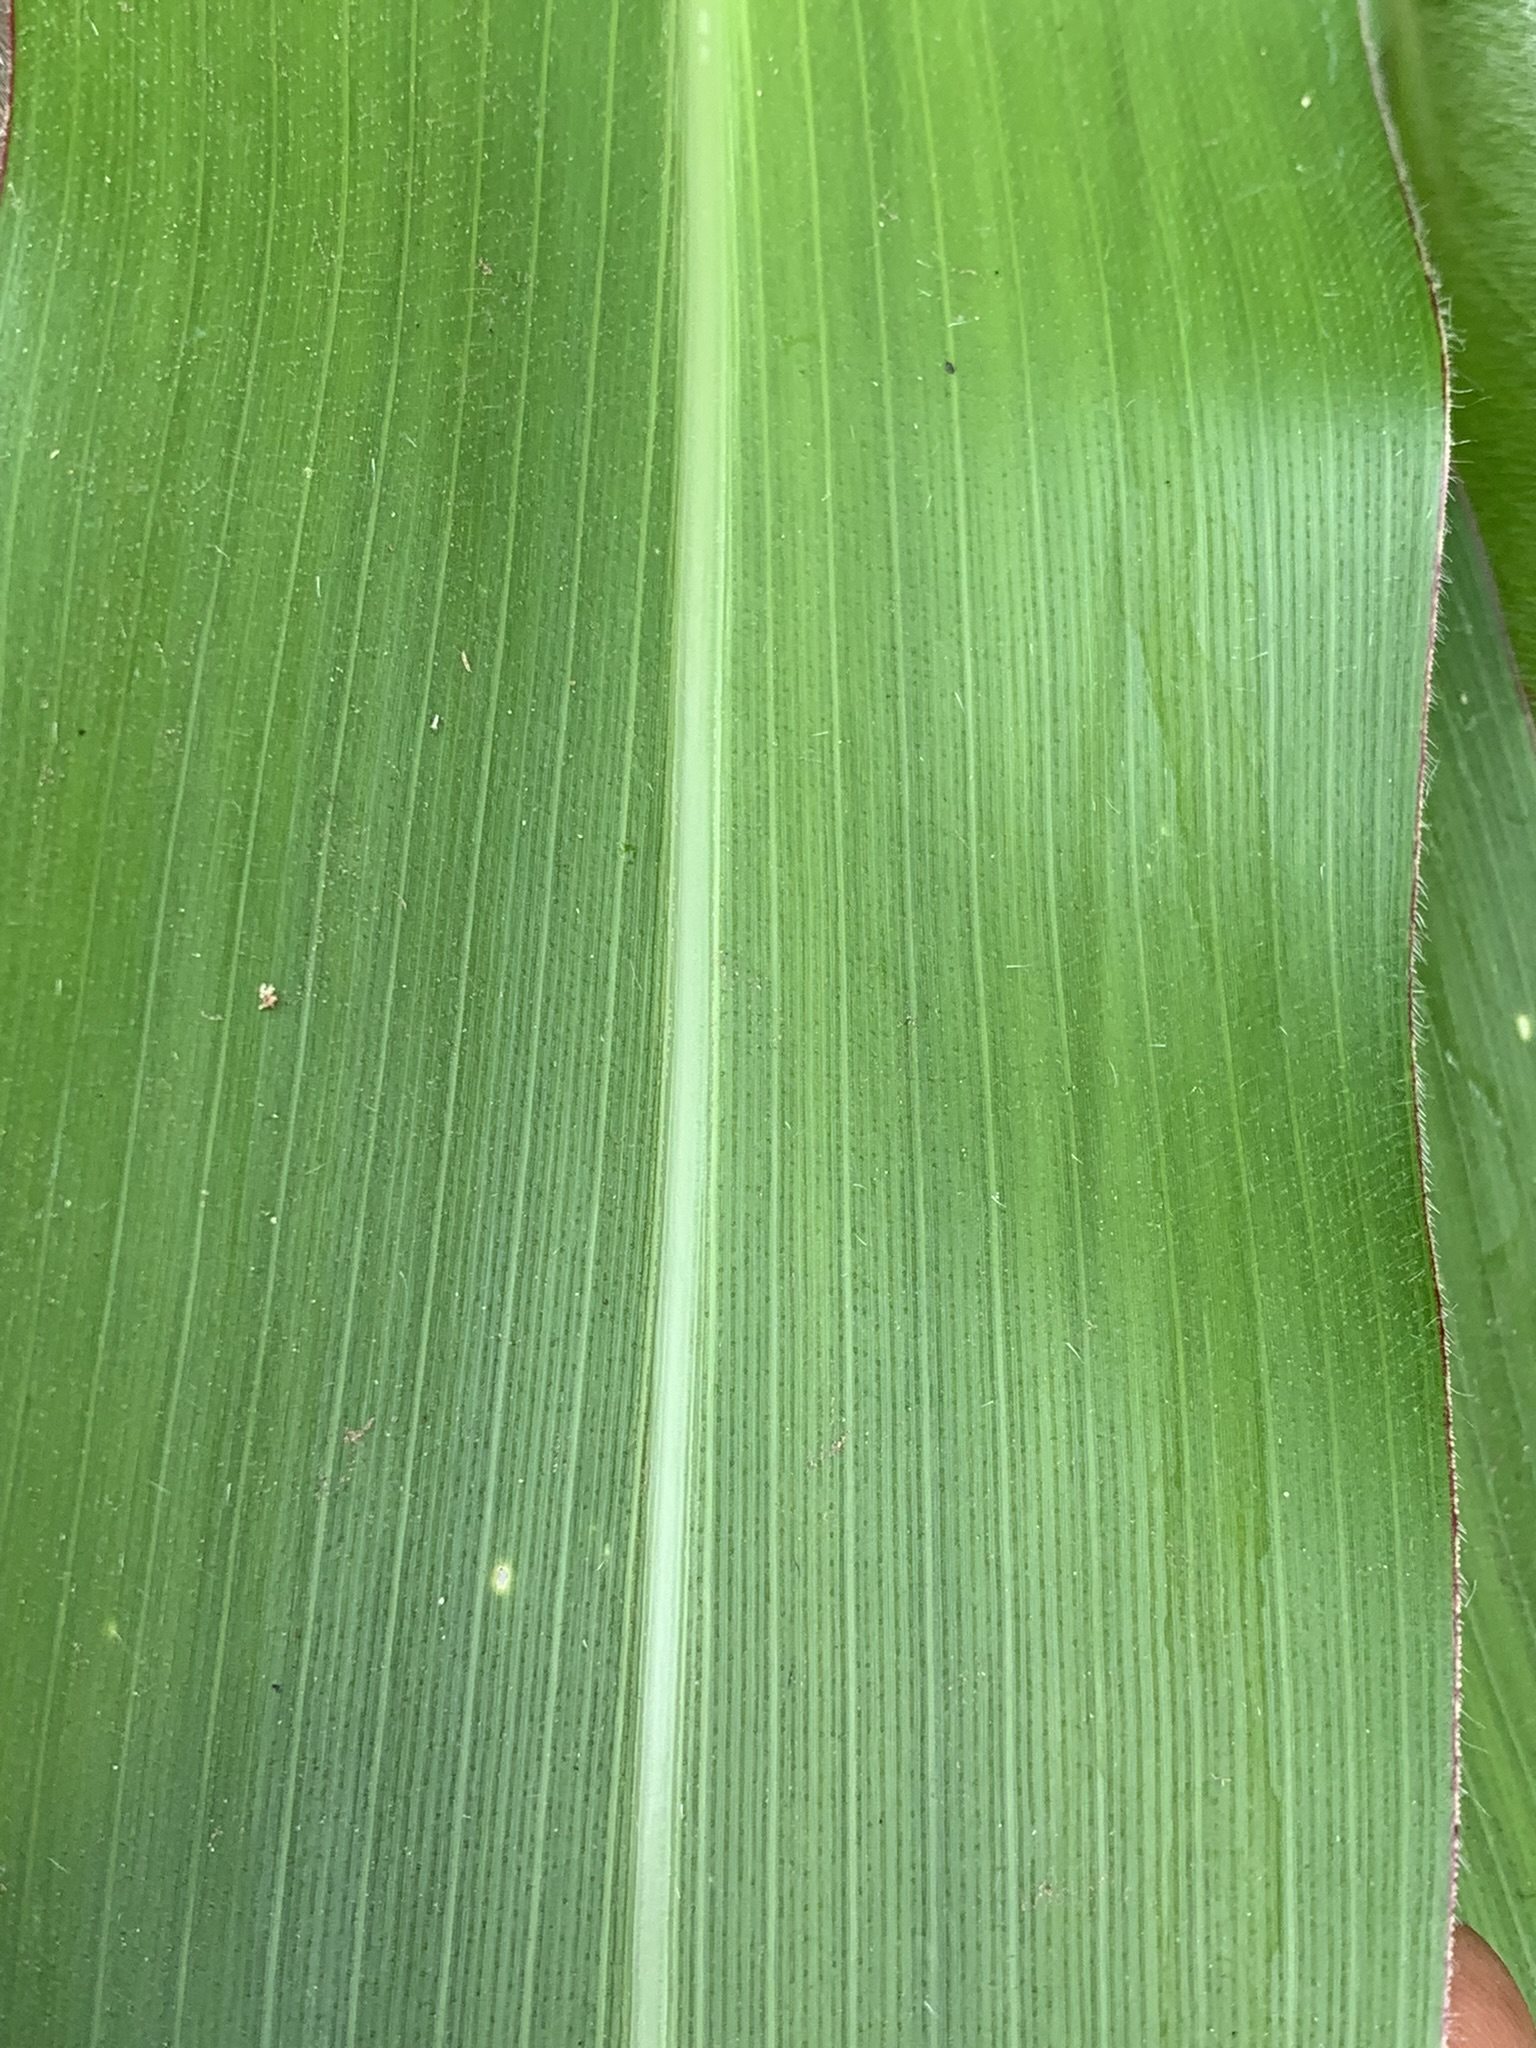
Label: Healthy